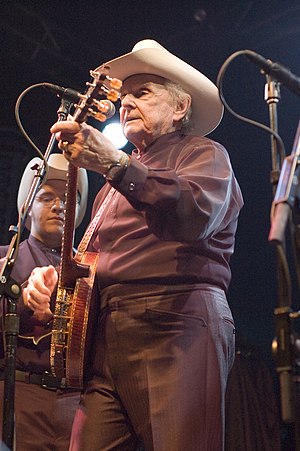
Ralph Stanley
Dr. Ralph Stanley var en amerikansk bluegrassmusiker og banjospiller. Sammen med sin bror Carter Stanley spillede han under navnet The Stanley Brothers. De dannede i 1946 bandet Clinch Mountain Boys.